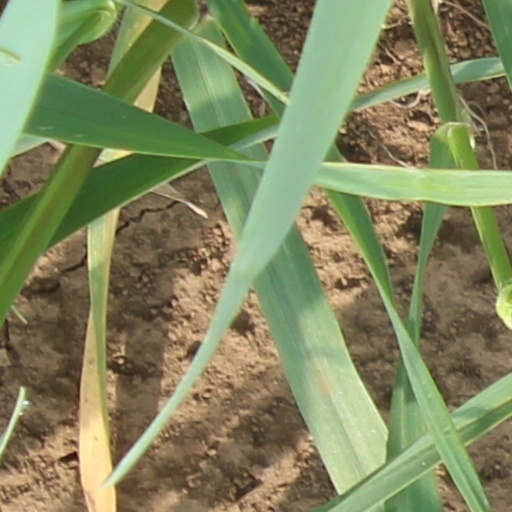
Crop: wheat